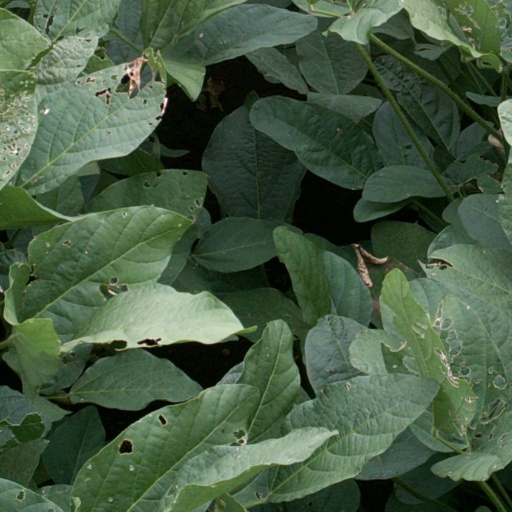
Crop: soybean